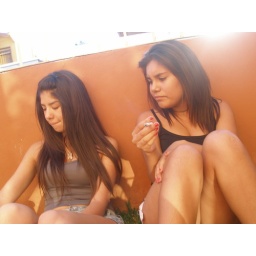
flying in clouds :)